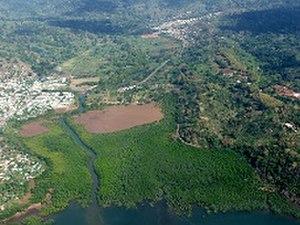
vue aérienne du site de Dembeni
Mayotte est une île de l'archipel des Comores, situé au milieu du canal de Mozambique, entre l'Afrique et Madagascar. Elle a été marquée par l'histoire du monde maritime de l'Océan Indien, longtemps dépendante de la traditionnelle navigation saisonnière arabo-indienne, et de l'irruption de ses marges, africaines et malgaches, avant de passer petit à petit sous hégémonie européenne. L'islam tolérant et structuré qu'elle a préservé indique un vieil héritage shirazien, apporté par des colons de la région d'Ormuz et du Hadramaout.
Dembeni est une commune française du département d’outre-mer de Mayotte. Elle comprend notamment le hameau de Tsararano, un important carrefour. Le Centre universitaire de formation et de recherche de Mayotte, seul établissement d'enseignement supérieur de l'île, se trouve dans la commune.